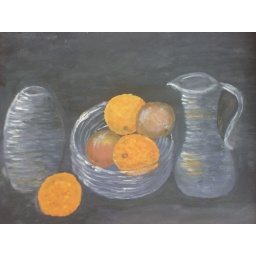
fruit in glass bowl